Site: brandenburg
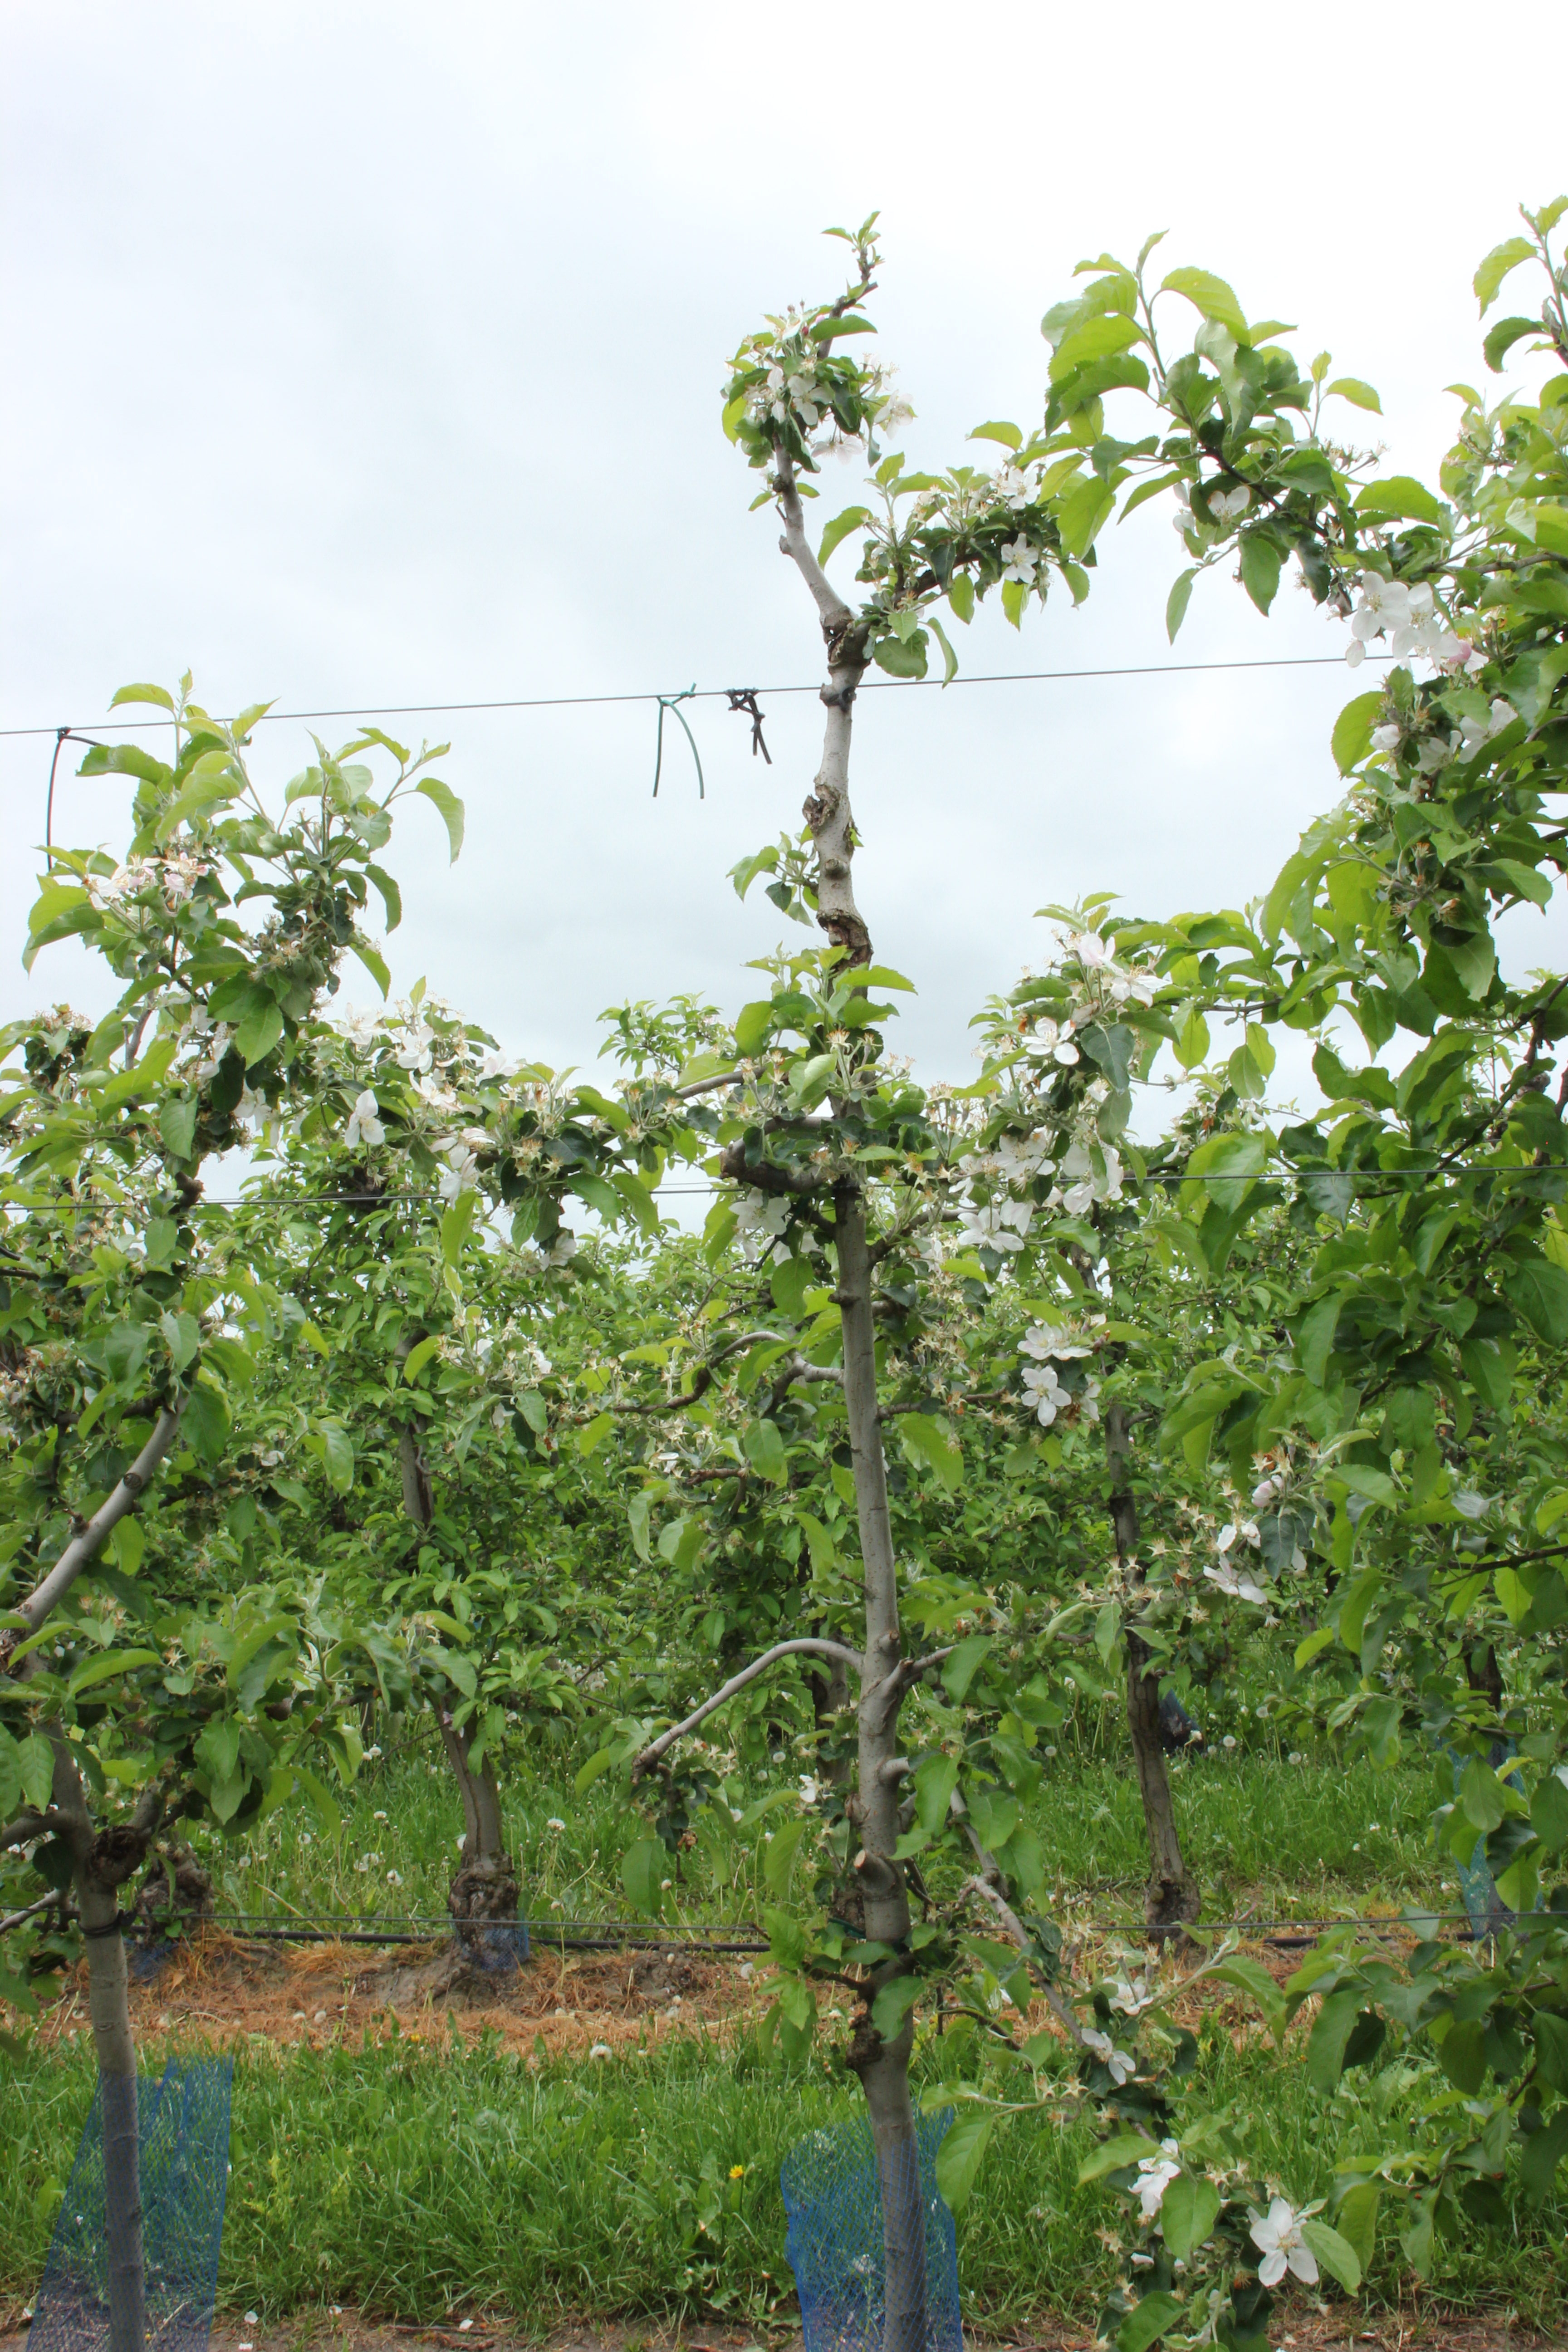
Growth stage (BBCH 67): Flowering